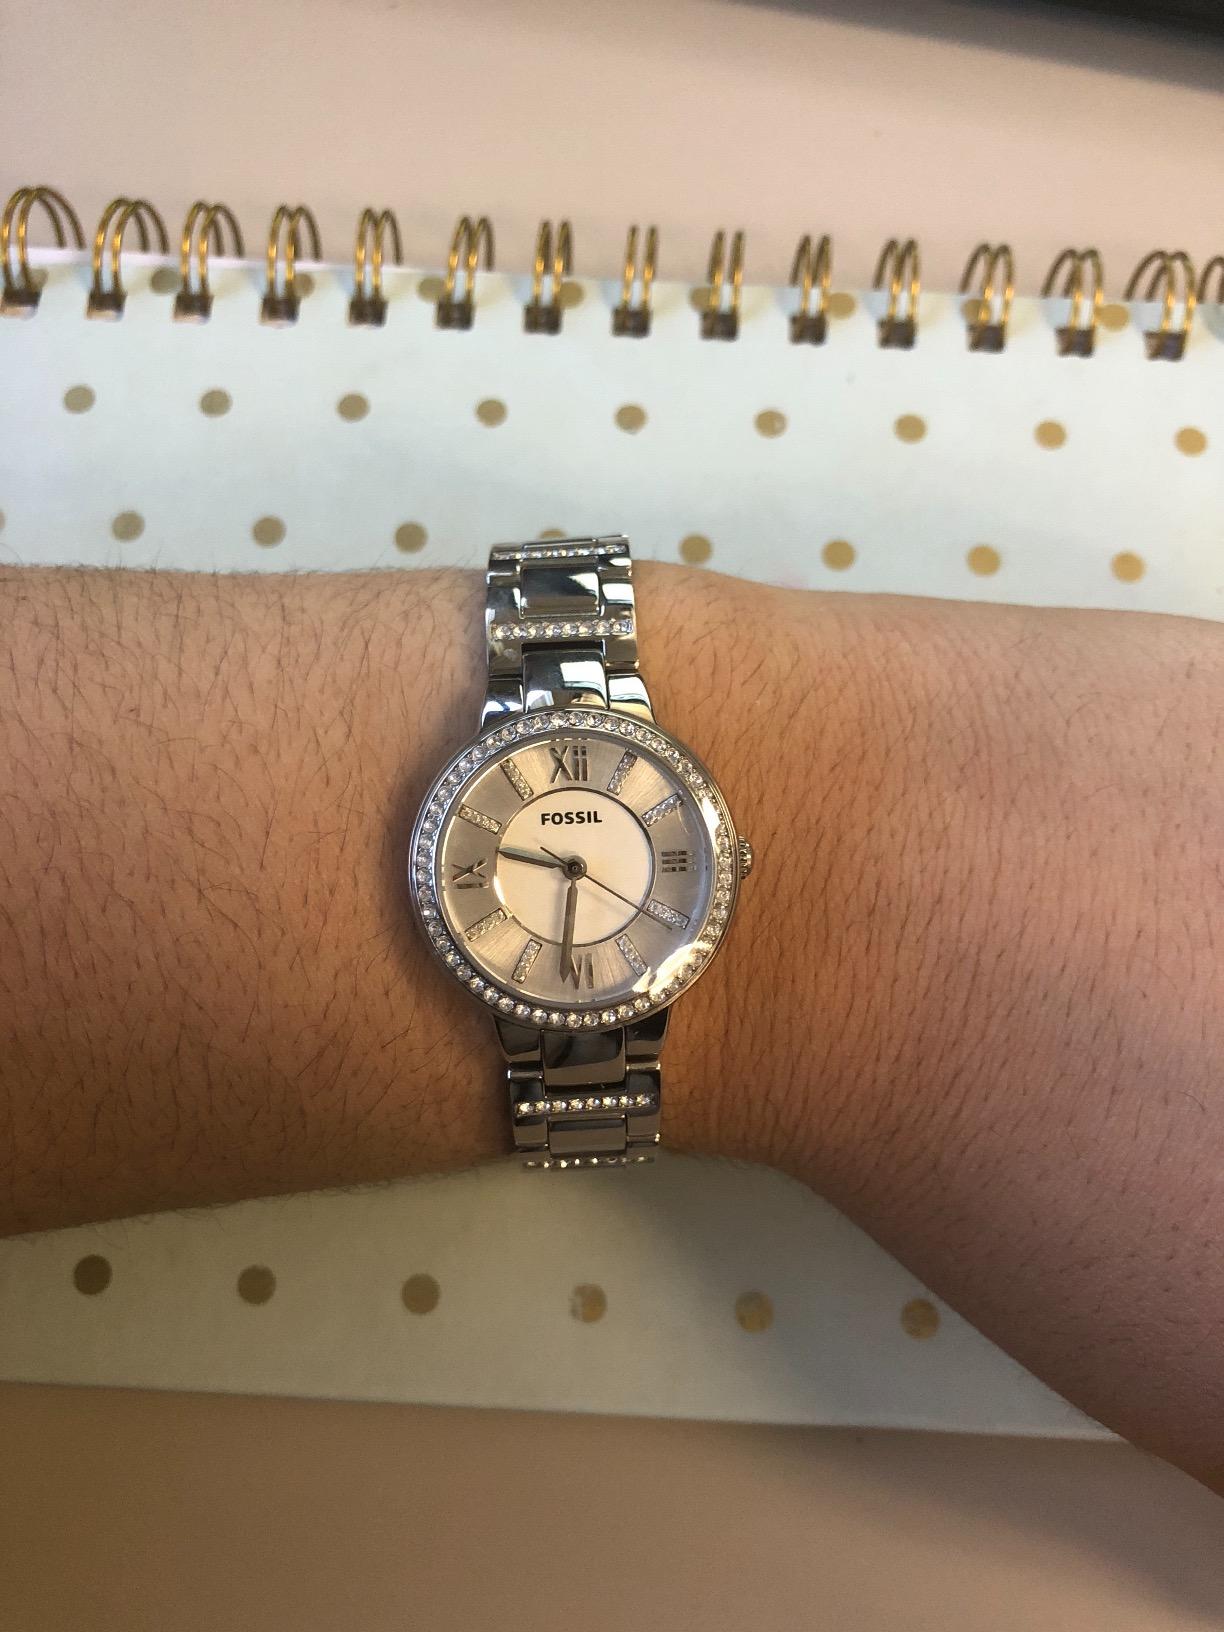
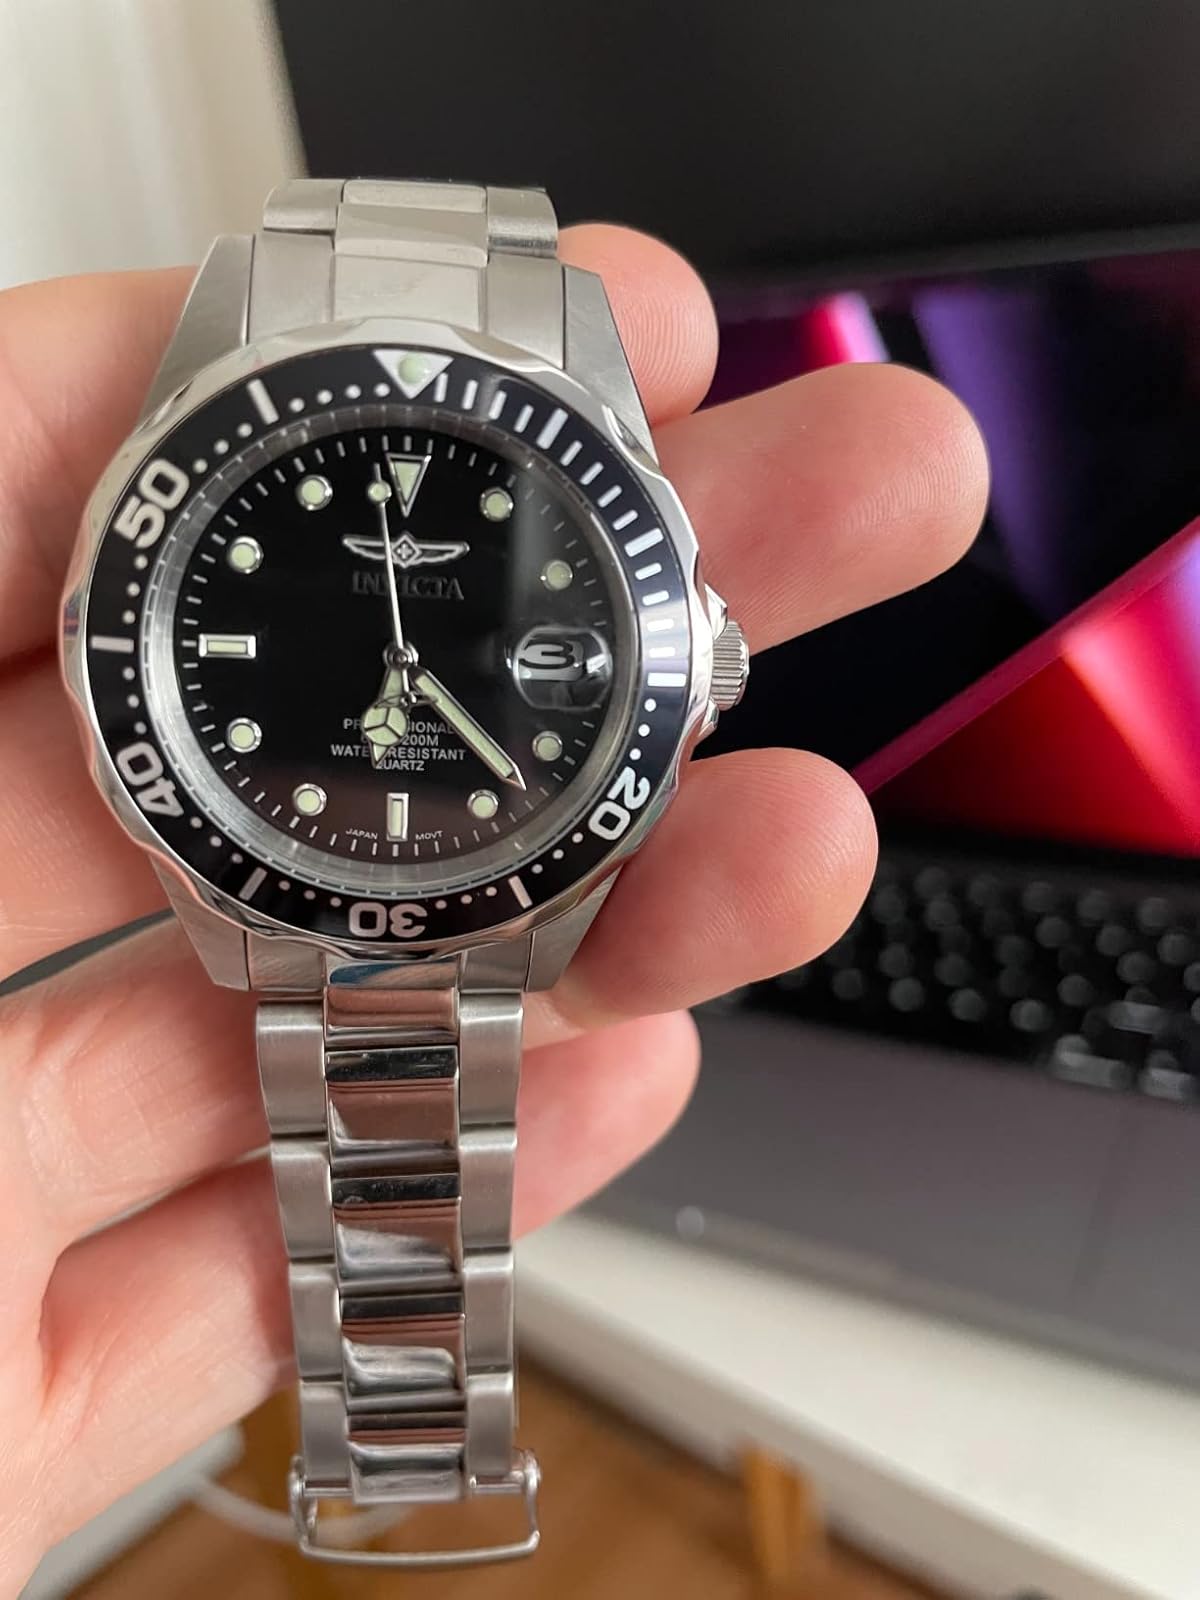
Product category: accessories_watch
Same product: no